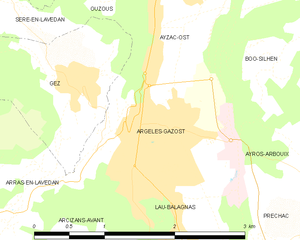
Argelès-Gazost est une commune française située dans le département des Hautes-Pyrénées, dont elle est une sous-préfecture, en région Occitanie. C'est la ville-centre d'une petite agglomération de treize communes et d'environ 7 000 habitants, l'unité urbaine d'Argelès-Gazost.